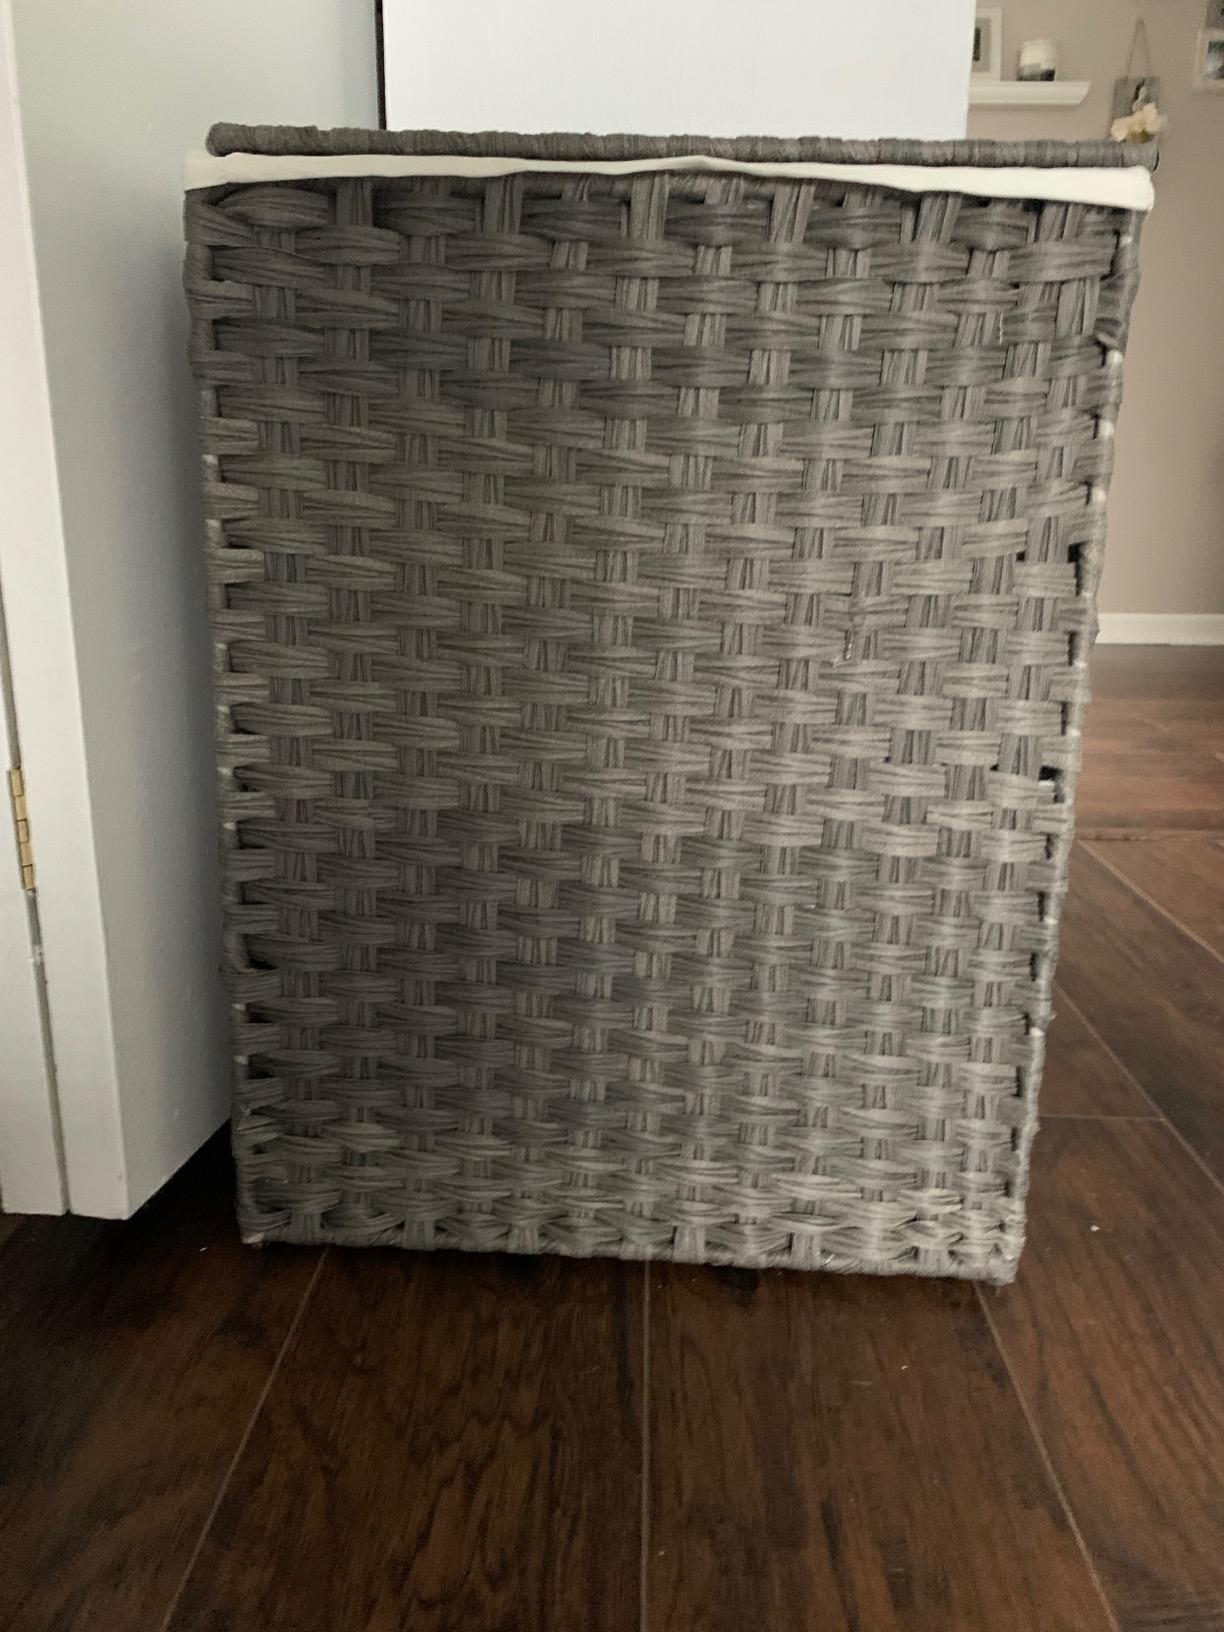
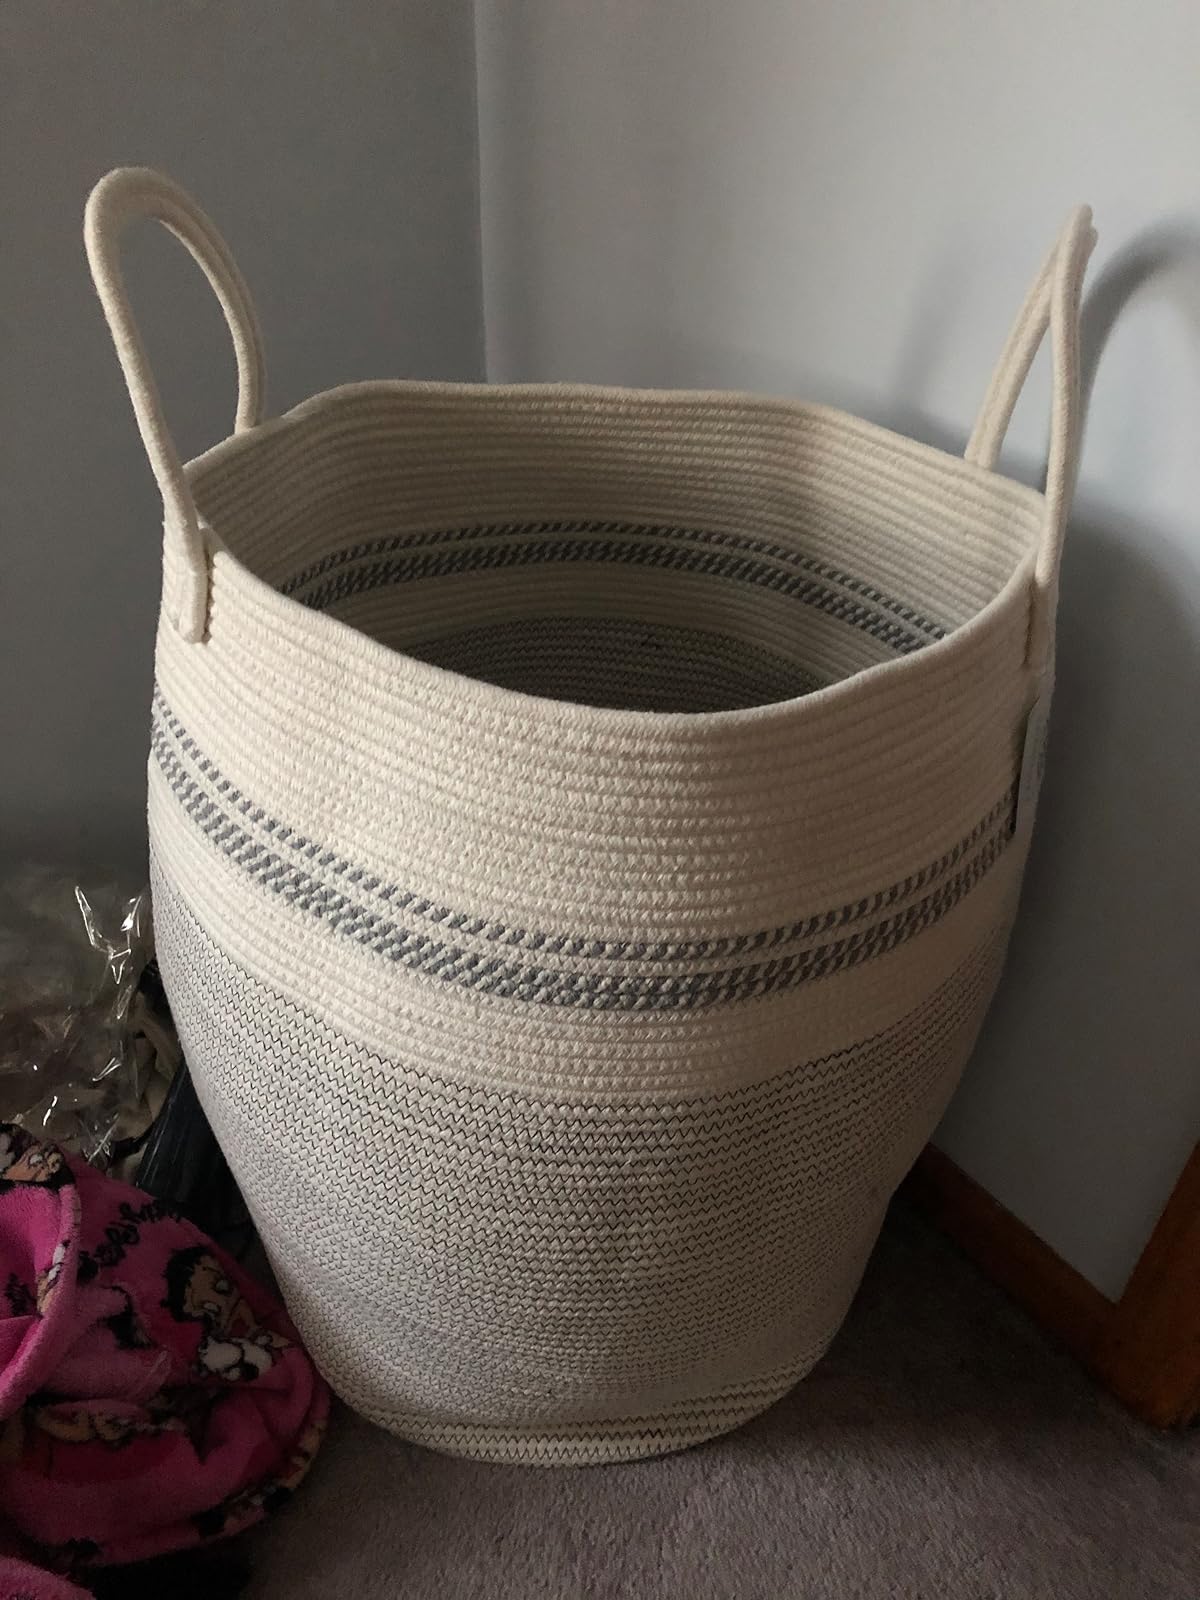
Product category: items_hamper
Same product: no